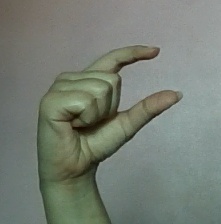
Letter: dal